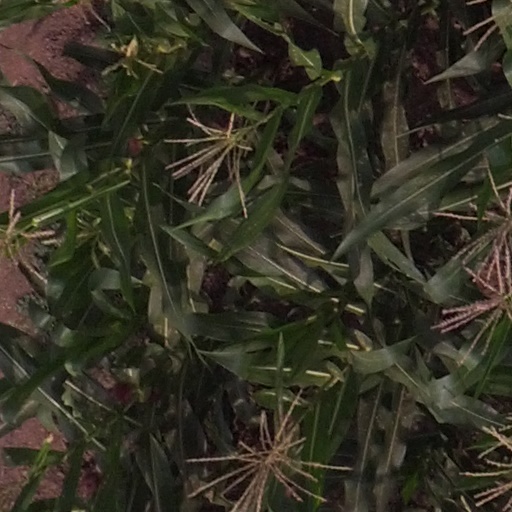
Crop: maize; corn